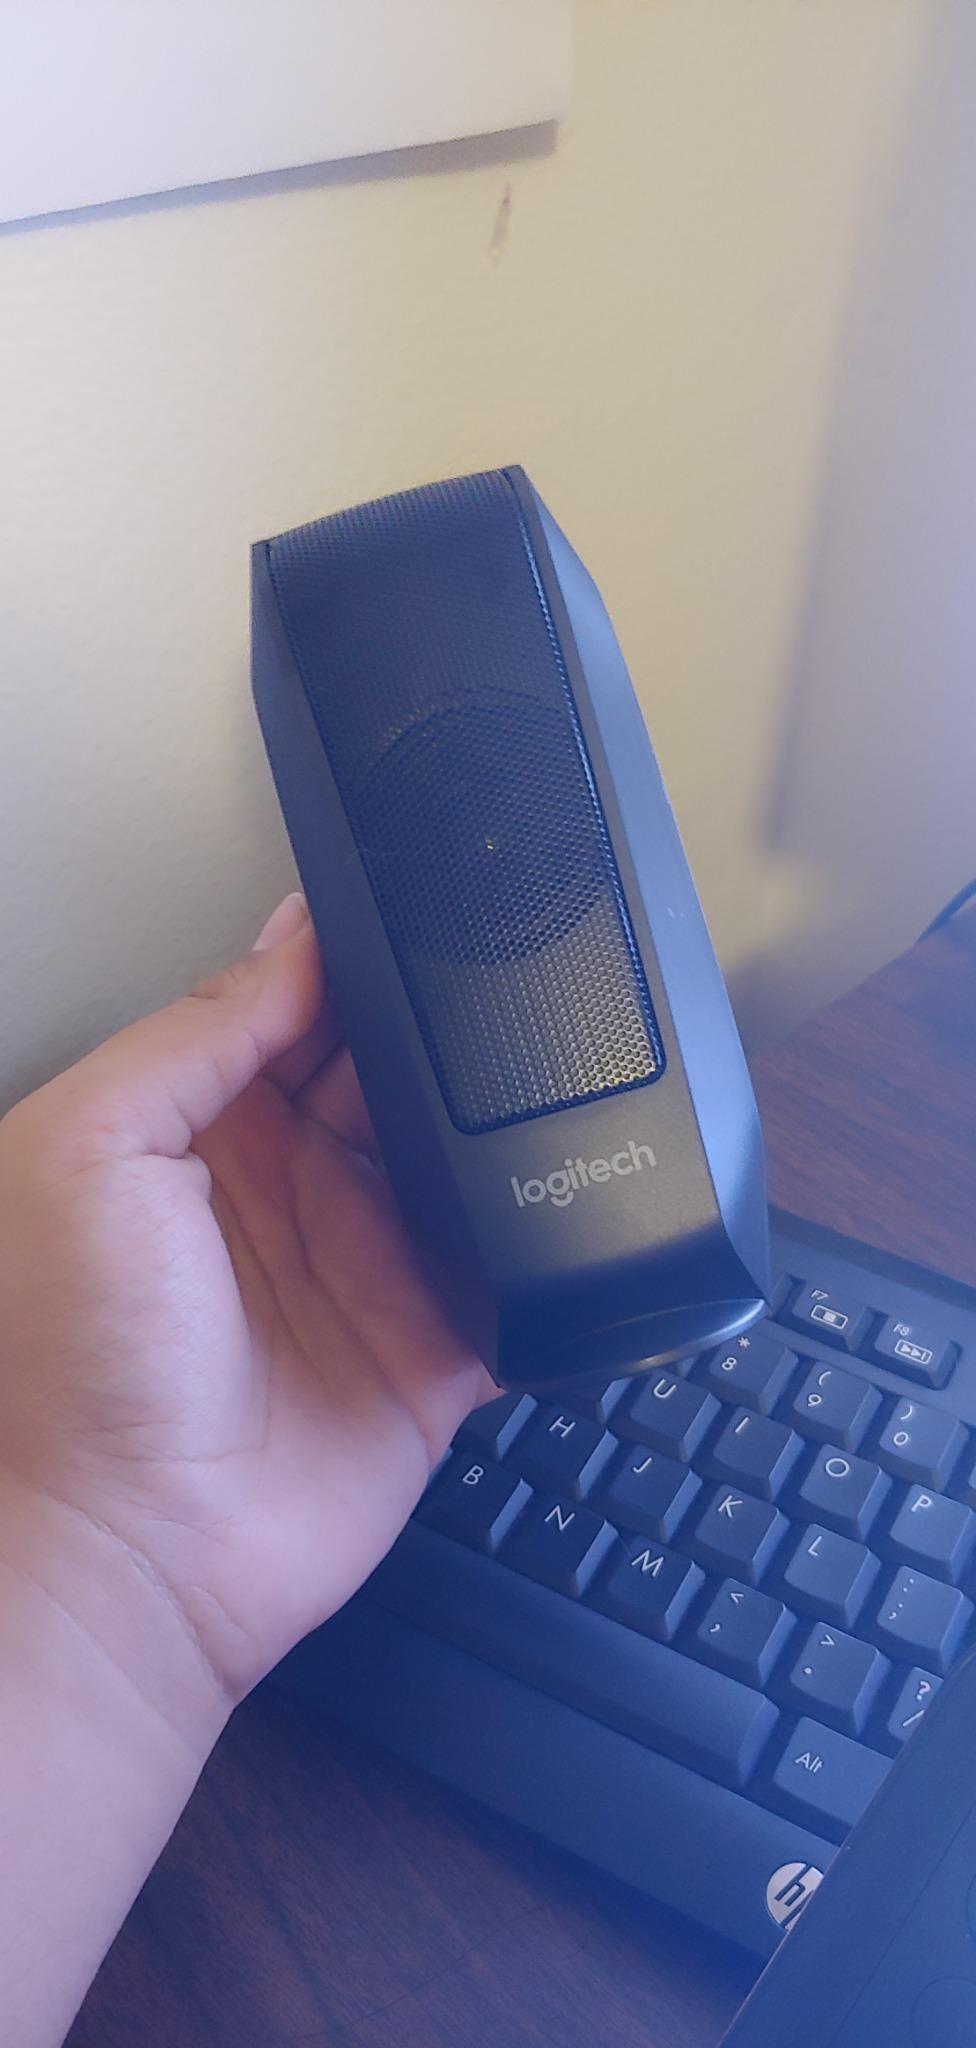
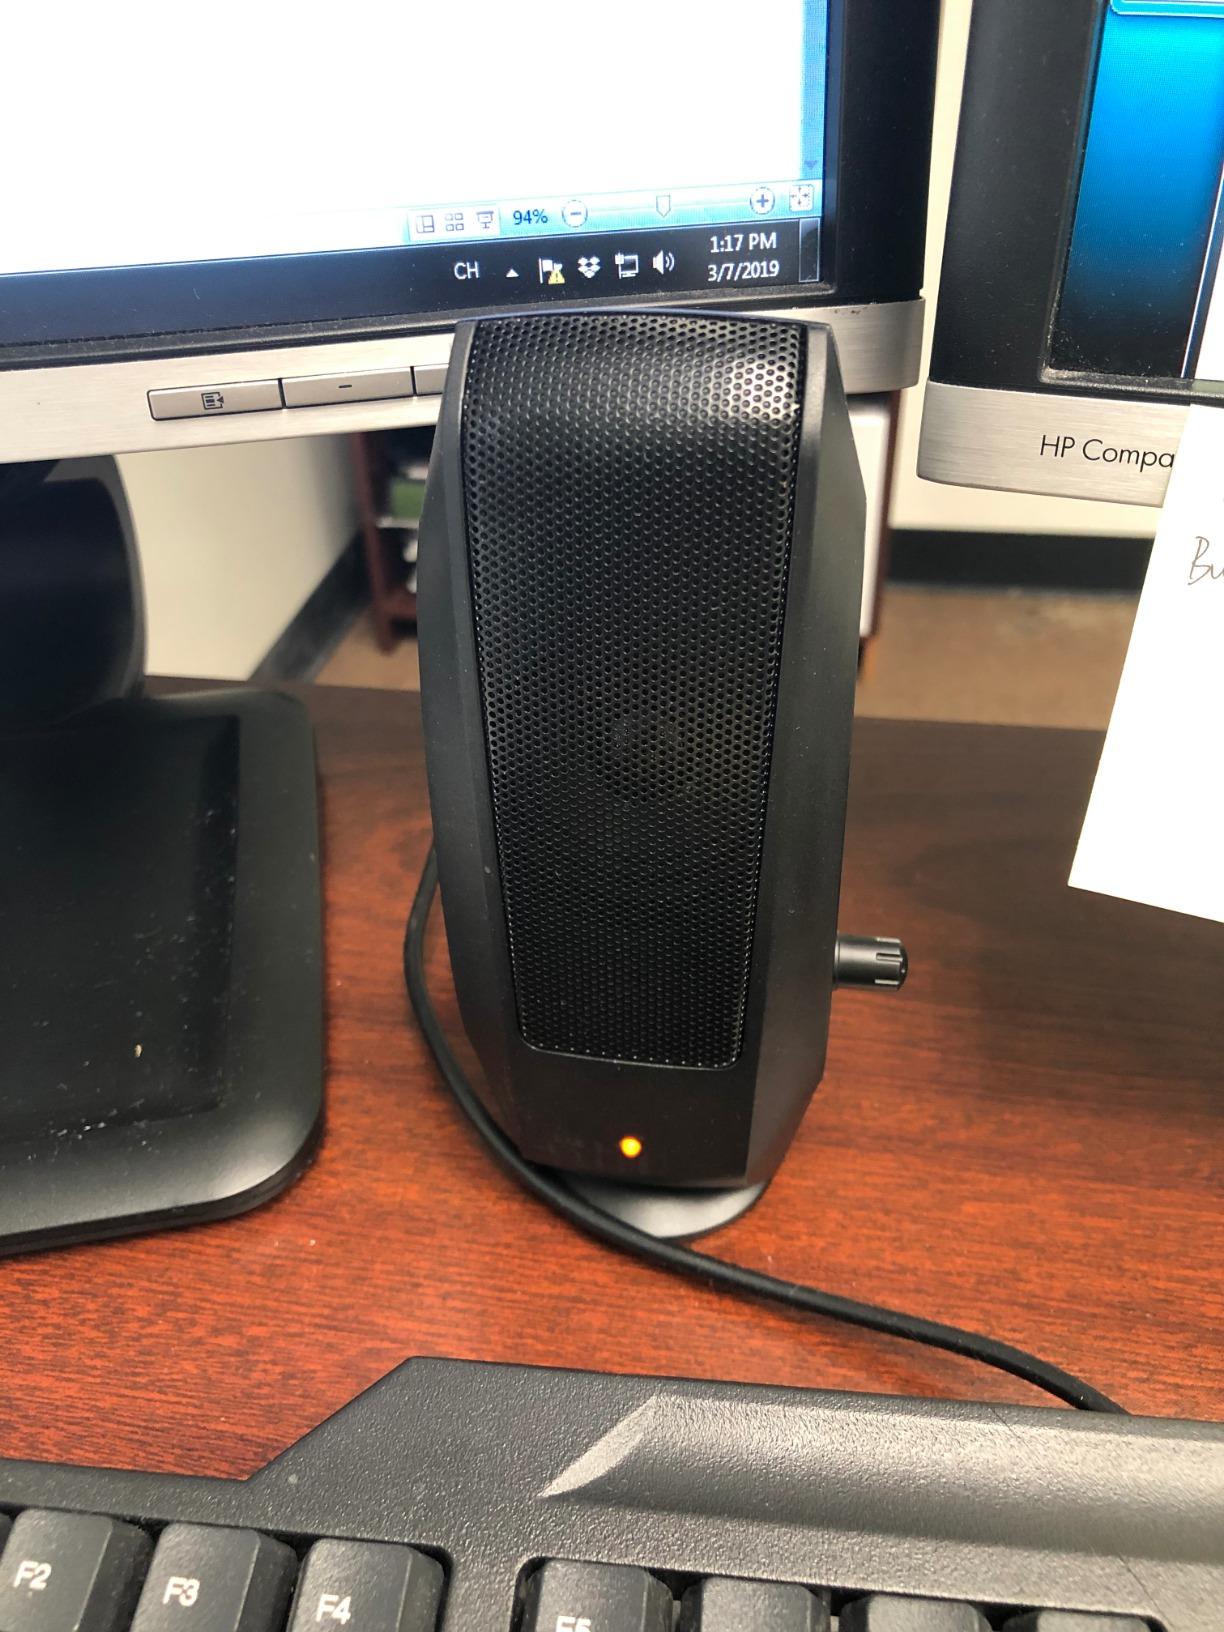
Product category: speaker
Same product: yes